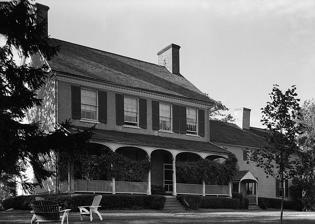
Building: Prospect Hill (Long Green, Maryland)
Country: United States of America
Year built: 1798
Historic house in Maryland, United States United States historic place Prospect Hill U.S. National Register of Historic Places Prospect Hill in 1936 Show map of Maryland Show map of the United States Location 12815 Kanes Road, Long Green, Maryland Coordinates 39°28′48″N 76°30′47″W / 39.48000°N 76.51306°W / 39.48000; -76.51306 Area 50 acres (20 ha) Built 1796 ( 1796 ) -1798 Architect Thornton, William Architectural style Federal NRHP reference No. 73000903 Added to NRHP July 26, 1973 Prospect Hill is a historic home located at Long Green , Baltimore County , Maryland , United States . It was designed by architect William Thornton and built between 1796 and 1798.  It is a 2 + 1 ⁄ 2 -story Federal style brick house. Prospect Hill was listed on the National Register of Historic Places in 1973. References